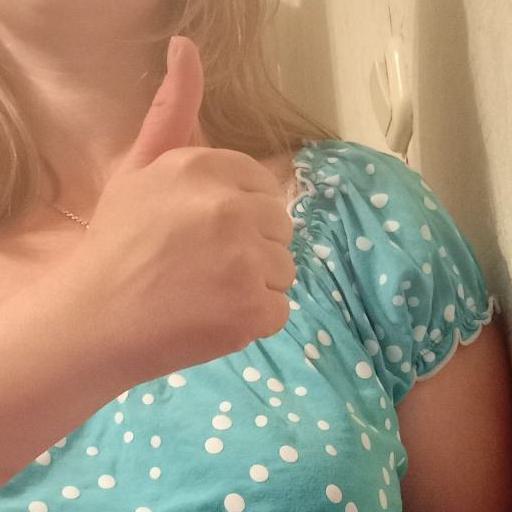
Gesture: like